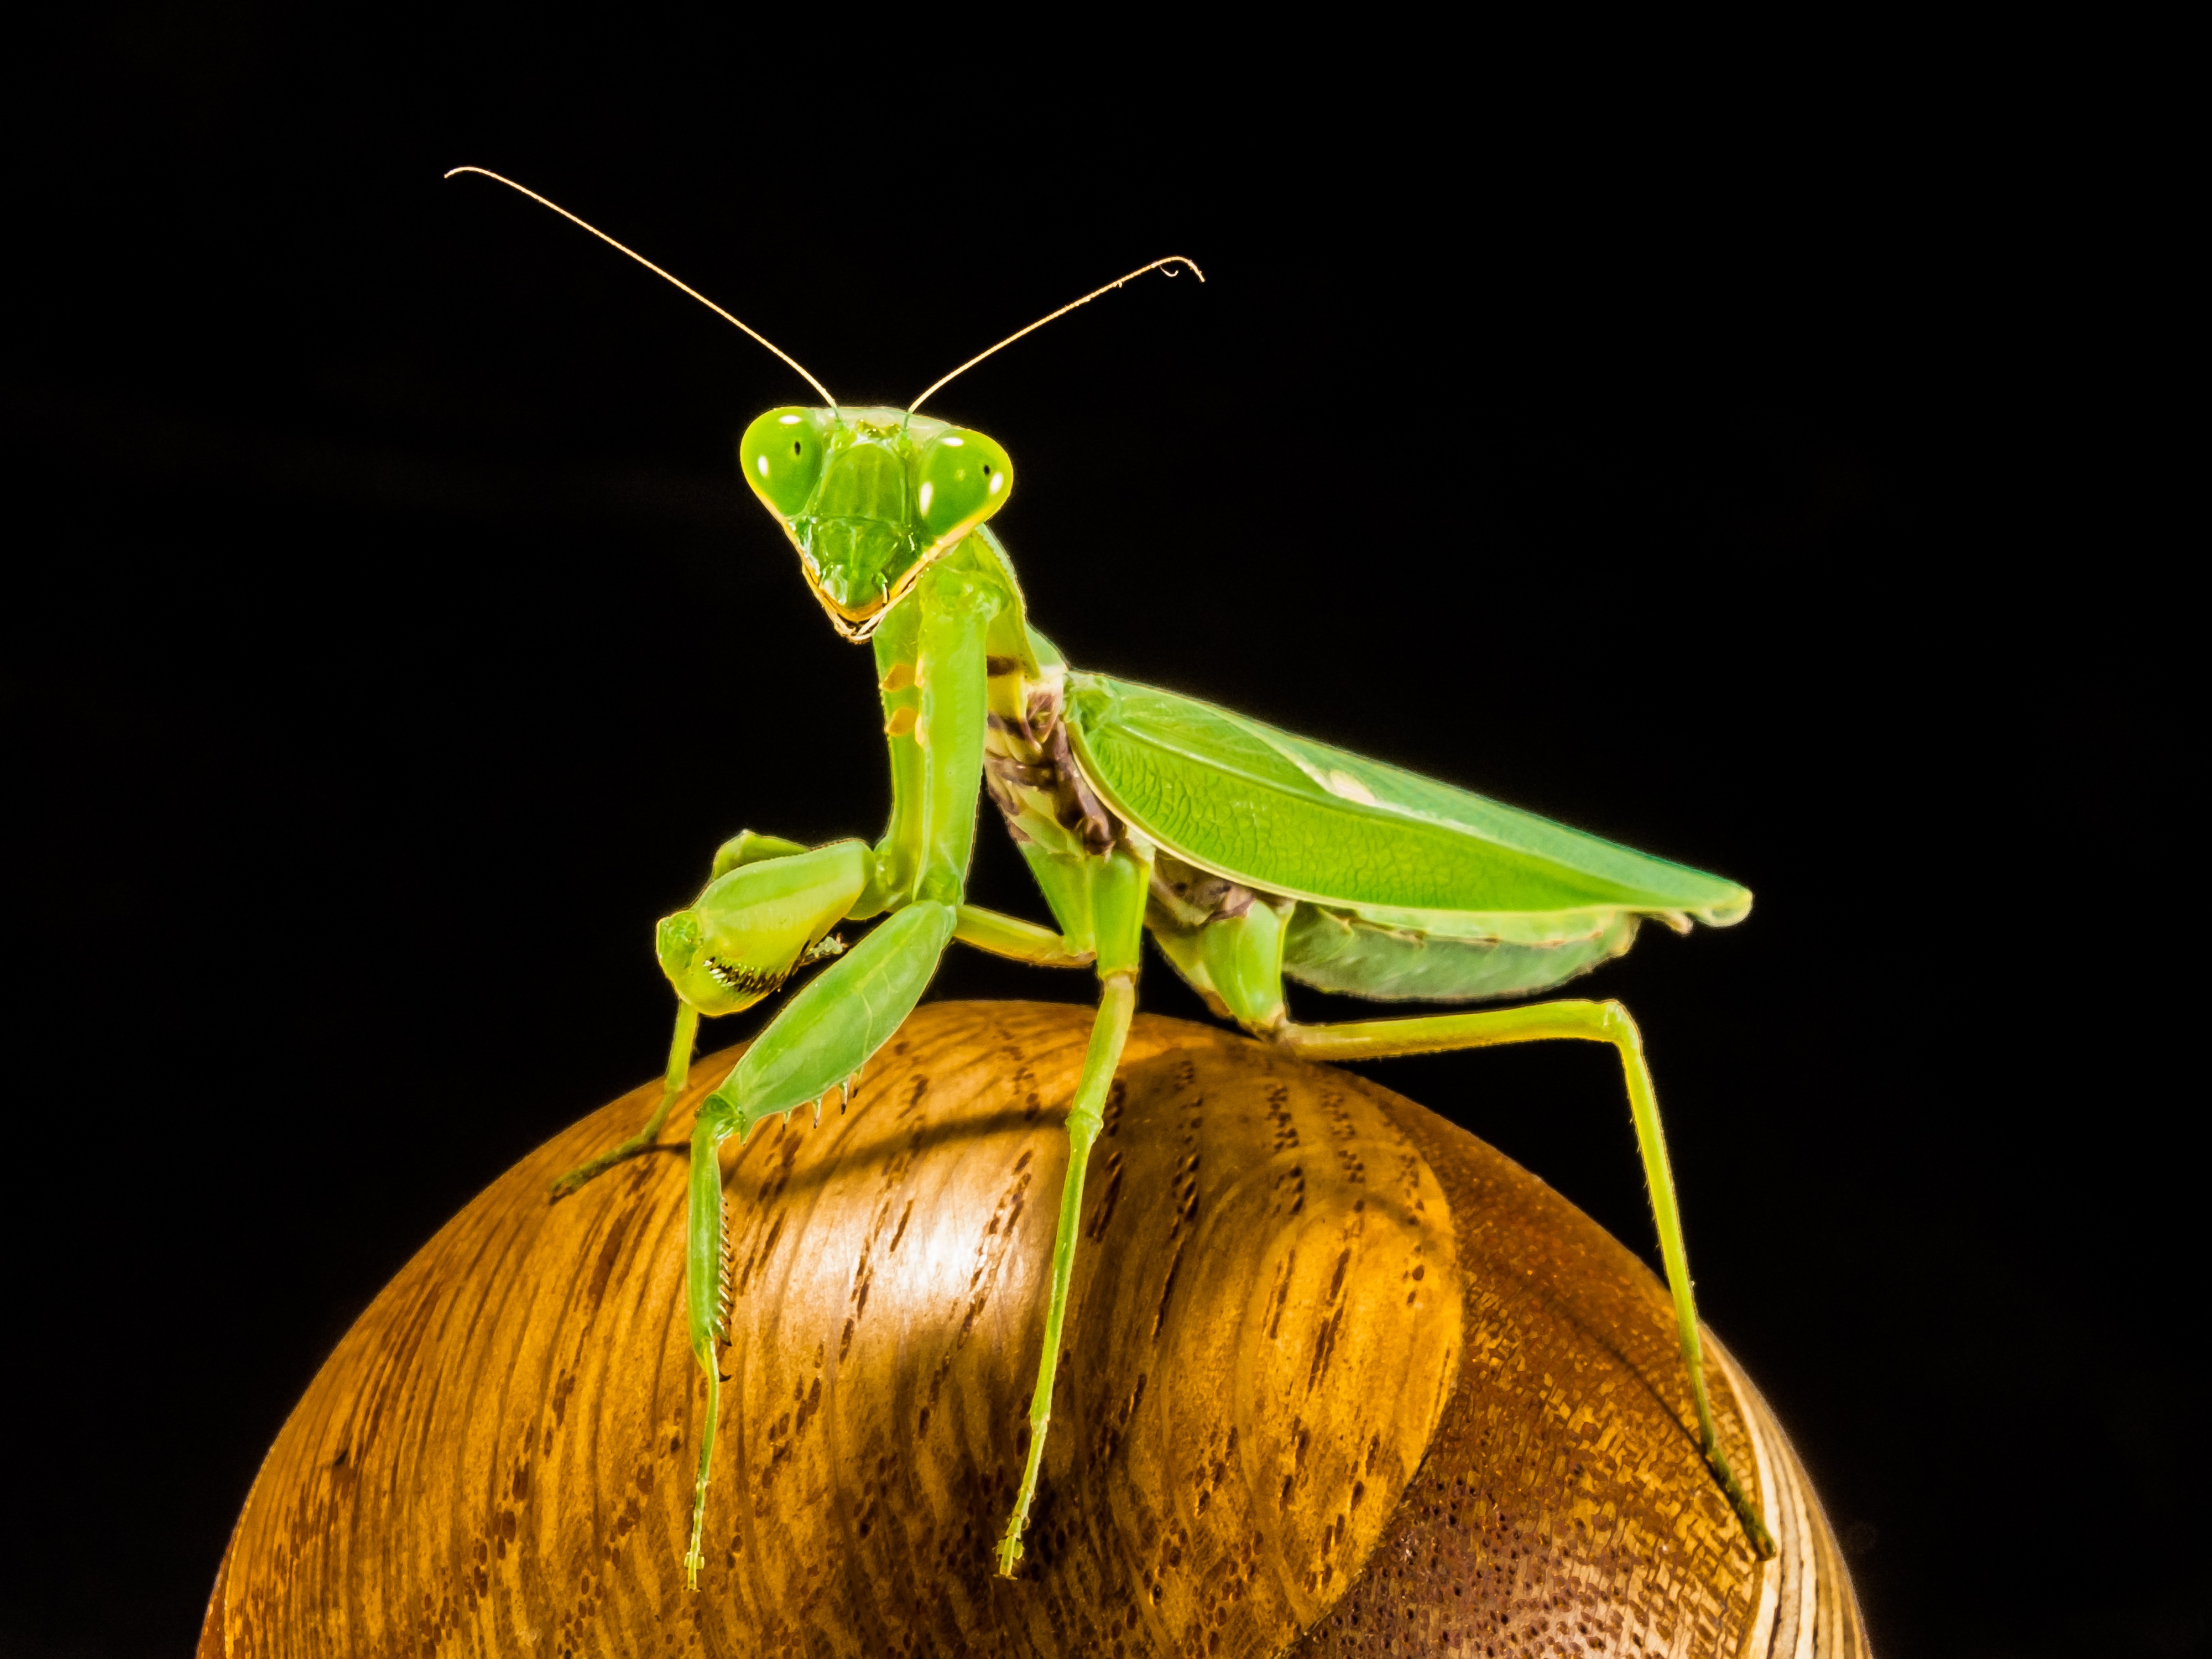
photography, leaf, green, praying mantis, insect, close, fauna, invertebrate, close up, mantis, grasshopper, locust, macro photography, arthropod, fishing locust, plant stem, cricket like insect